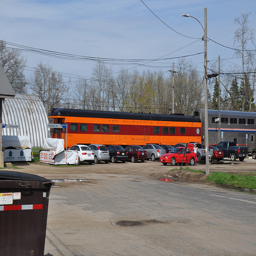
Cars are parked by a large orange train.
A bus and some cars that are parked in a lot.
Many cars are parked nearby a rail road
A long passenger train traveling past a parking lot filled with cars.
A railroad train is stopped at a small commuter station.